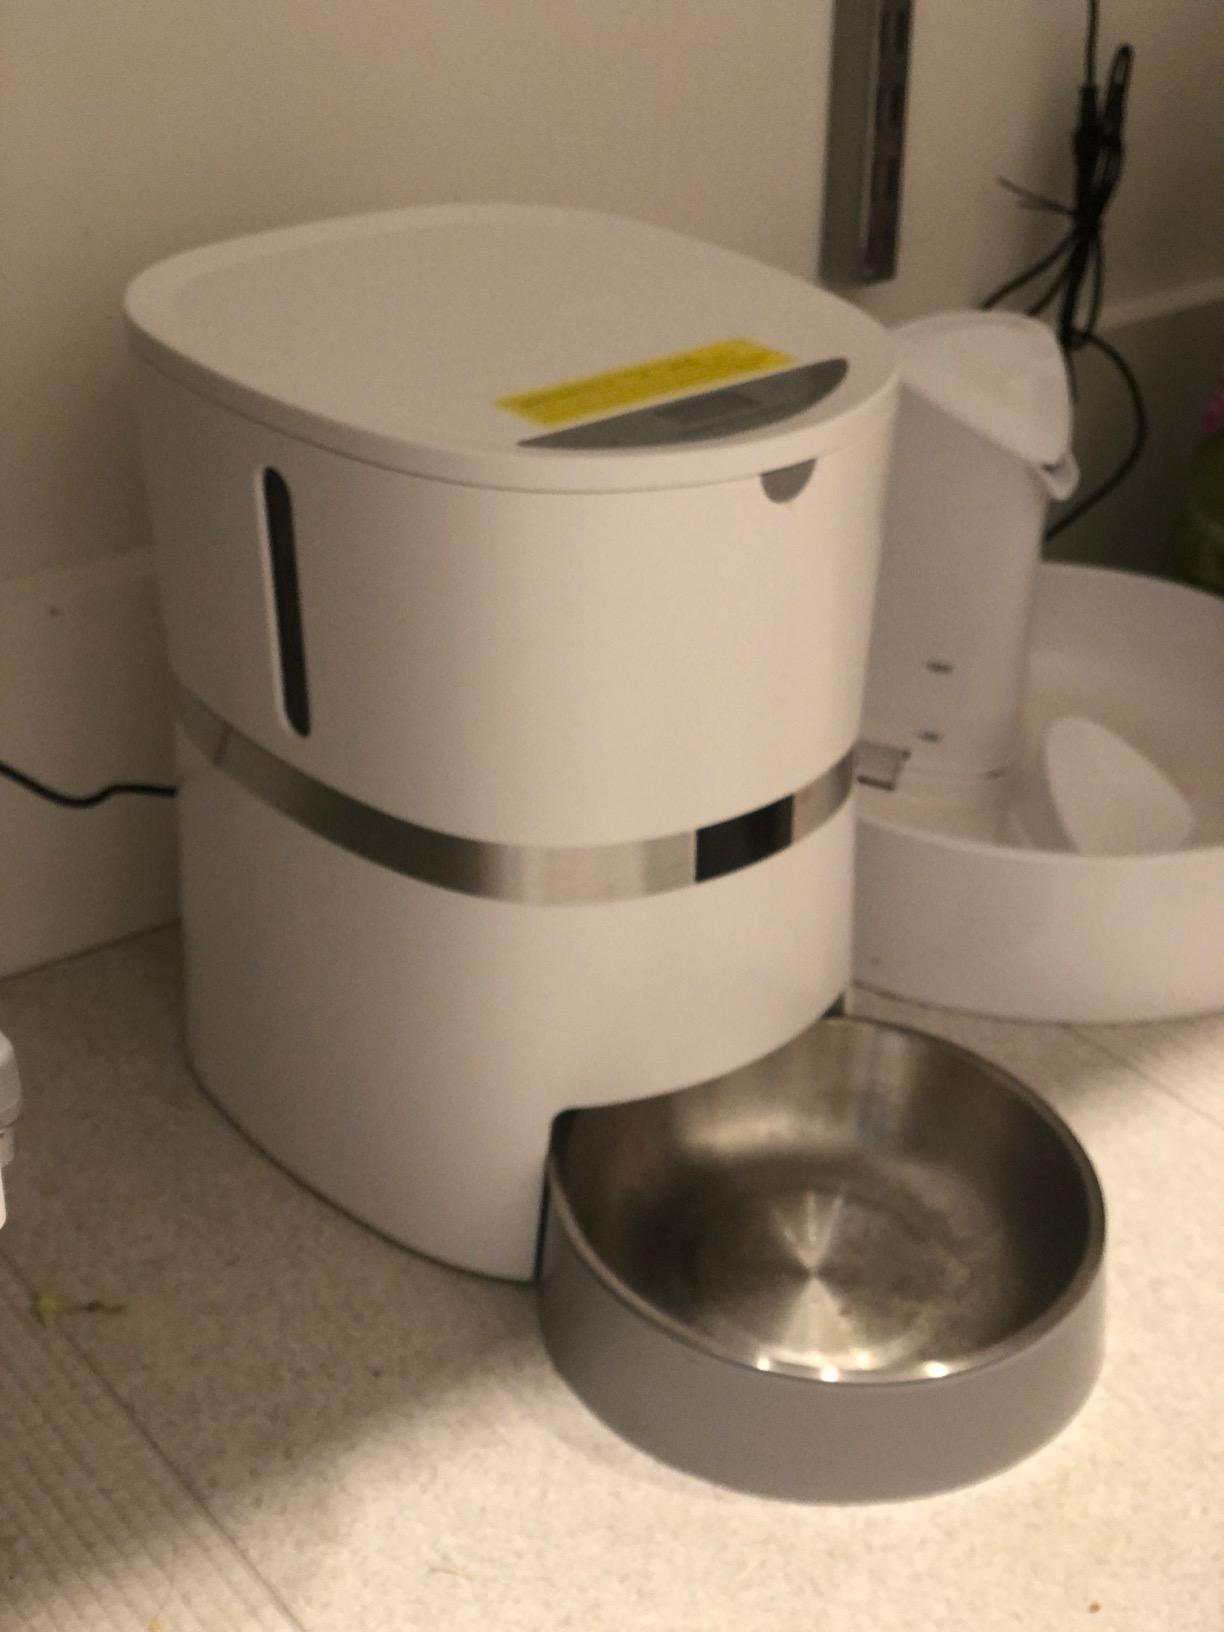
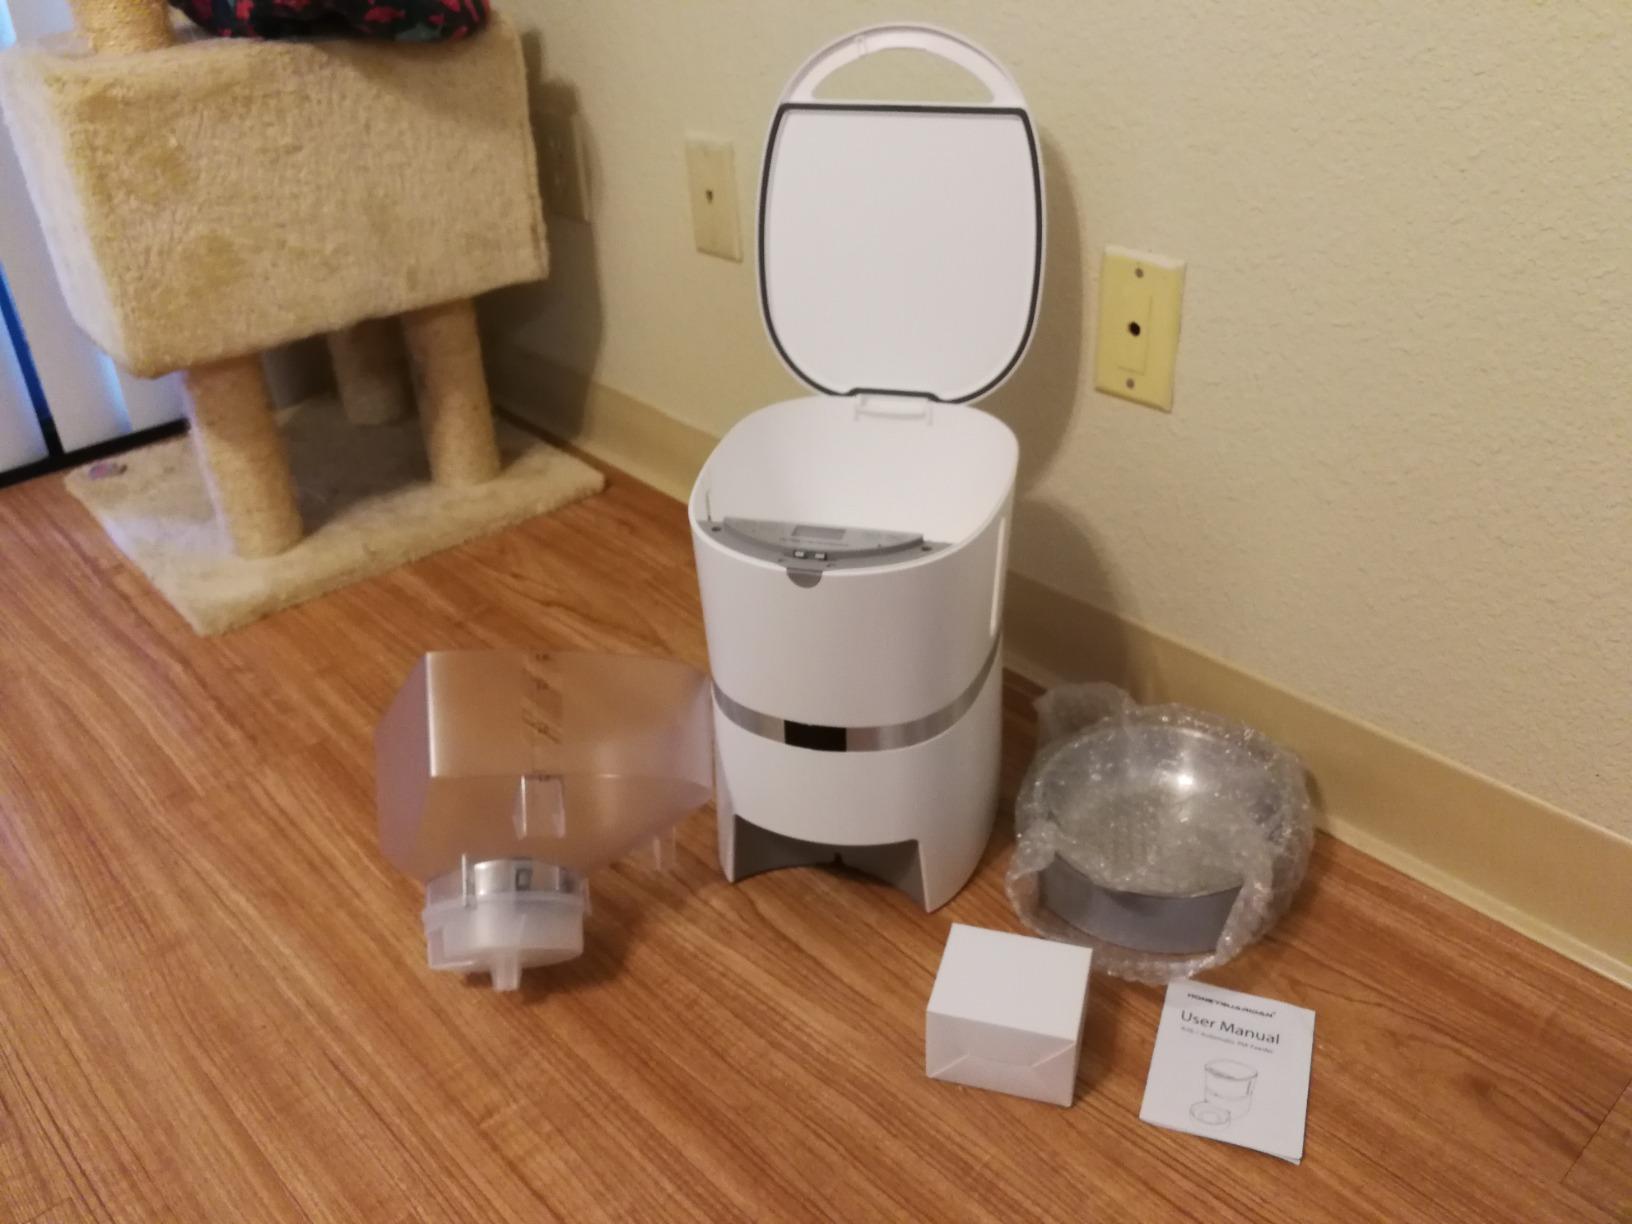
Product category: items_feeder
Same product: yes